Biedenkopf transmitter

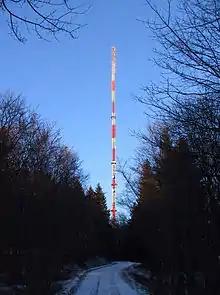
Biedenkopf transmitter

The Biedenkopf transmitter is a transmission tower owned by the Hessischer Rundfunk. It is located on the 673 meters (2,208 ft) high Sackpfeife mountain near the city of Biedenkopf in Hesse, just a few meters away from the border to North Rhine-Westphalia. It is used for radio and formerly TV broadcasting.